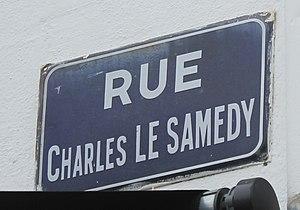
plaque de la rue Charles Le Samedy à Lorient.
Charles Le Samedy est un ouvrier français né le 28 mai 1921 à Lorient et mort dans cette même ville le 18 février 1970. Il exerce comme maire de Lorient de décembre 1951 à mai 1953. Seul maire communiste de l'histoire de la ville, son mandat est marqué par la reconstruction de la ville.